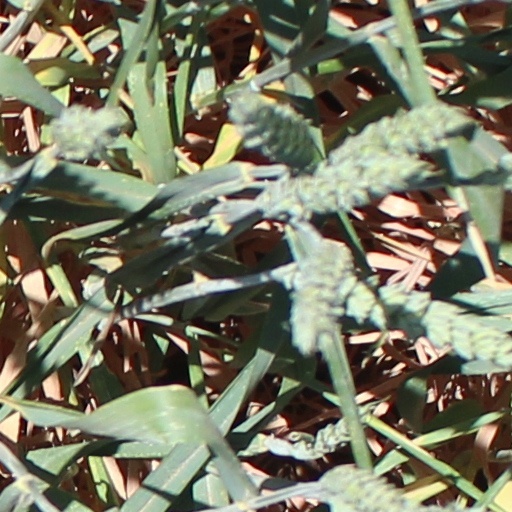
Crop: wheat